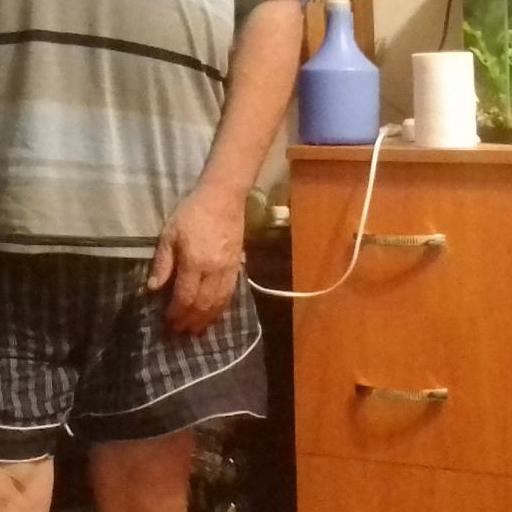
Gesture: no_gesture